Combat 18

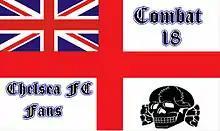
Flag used by hooligans related to Combat 18

Members of the organisation include known football hooligans and groups. The most high-profile incident involving Combat 18 members in football came on 15 February 1995 when violence broke out in the stands at Lansdowne Road in the international friendly between Ireland and England. There was also taunting of "No Surrender to the IRA" aimed at Irish fans. The violence was so bad that the match had to be abandoned.